Rüte

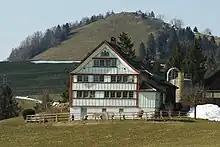
Appenzell farmhouse on the Gaiserstrasse between Gais and Appenzell.

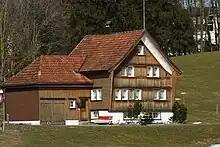
Appenzell farmhouse on the Gaiserstrasse between Gais and Appenzell.

Rüte has a population of . , 4.1% of the population are resident foreign nationals. Over the last 10 years (1999–2009 ) the population has changed at a rate of 11.4%. It has changed at a rate of 5.4% due to migration and at a rate of 0.1% due to births and deaths.